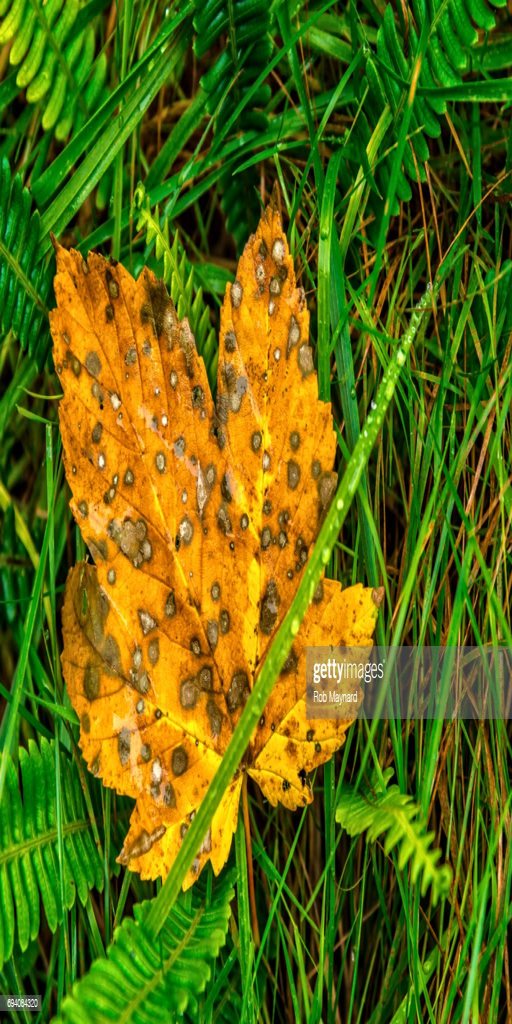
autumn leaf on the glass